Amu Darya

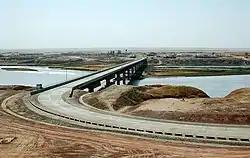
Afghanistan-Tajikistan bridge over the Darya

A glacier turns into the Wakhan River and joins the Pamir River about downstream. Bill Colegrave's expedition to Wakhan in 2007 found that both claimants 2 and 3 had the same source, the Chelab stream, which bifurcates on the watershed of the Little Pamir, half flowing into Lake Chamaktin and half into the parent stream of the Little Pamir/Sarhad River. Therefore, the Chelab stream may be properly considered the true source or parent stream of the Oxus. The Panj River forms the border of Afghanistan and Tajikistan. It flows west to Ishkashim where it turns north and then north-west through the Pamirs passing the Tajikistan–Afghanistan Friendship Bridge. It subsequently forms the border of Afghanistan and Uzbekistan for about , passing Termez and the Afghanistan–Uzbekistan Friendship Bridge. It delineates the border of Afghanistan and Turkmenistan for another before it flows into Turkmenistan at Atamurat. It flows across Turkmenistan south to north, passing Türkmenabat, and forms the border of Turkmenistan and Uzbekistan from Halkabat. It is then split by the Tuyamuyun Hydro Complex into many waterways that used to form the river delta joining the Aral Sea, passing Urgench, Daşoguz, and other cities, but it does not reach what is left of the sea any more and is lost in the desert. Use of water from the Amu Darya for irrigation has been a major contributing factor to the shrinking of the Aral Sea since the late 1950s. Historical records state that in different periods, the river flowed into the Aral Sea (from the south), into the Caspian Sea (from the east), or both, similar to the Syr Darya (Jaxartes, in Ancient Greek). Partly based on such records, first Tsarist and later Soviet engineers proposed to divert the Amu Darya to the Caspian Sea by constructing the Transcaspian Canal.